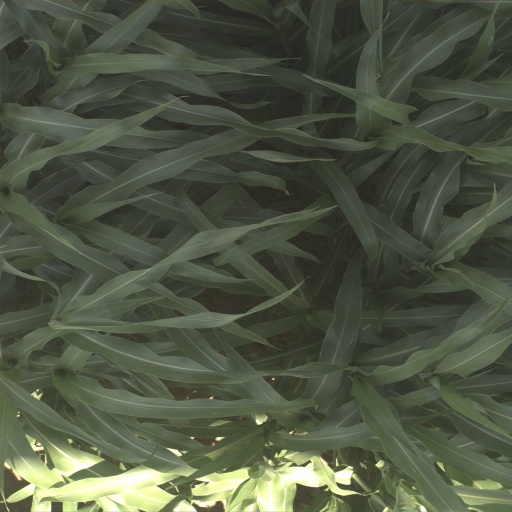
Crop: sorghum